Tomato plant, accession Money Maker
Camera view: tilt-top (135 deg); turntable rotation: 60 degrees
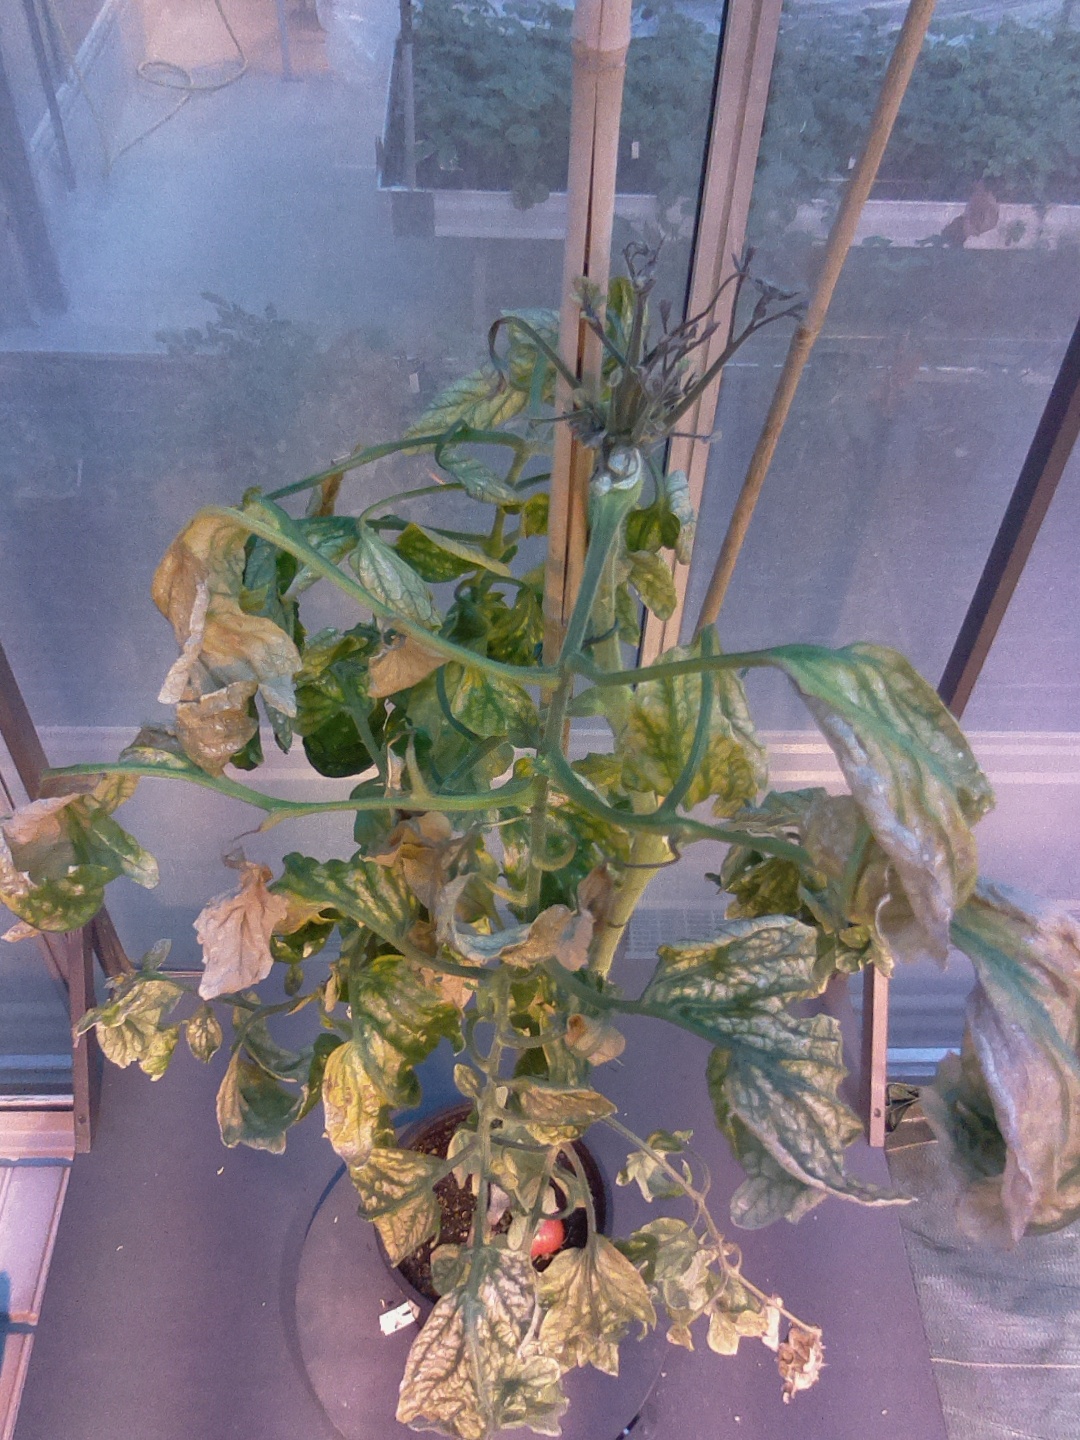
BBCH growth stage 29: 90%-100% Side shoots formed